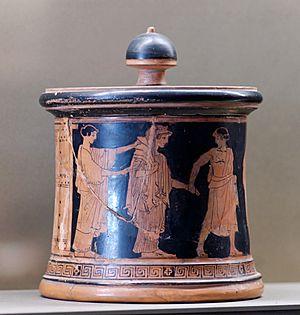
Noces de Thétis et Pélée. Pyxis attique à figures rouges, vers 470-460 av. J.-C. Provenance
Il Parnasso in festa, per li sponsali di Teti e Peleo, est une « festa teatrale » composée par Georg Friedrich Haendel, une œuvre pouvant aussi être qualifiée de « serenata », forme musicale à mi-chemin entre la cantate et l'opéra italien, conçue comme divertissement pour célébrer une fête royale, ou une occasion festive particulière.